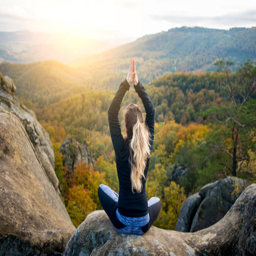
sporty fit woman is practicing yoga on the top of the mountain